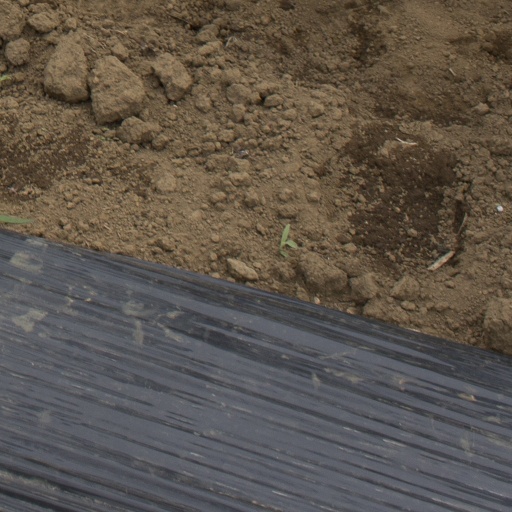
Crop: Jerusalem artichoke